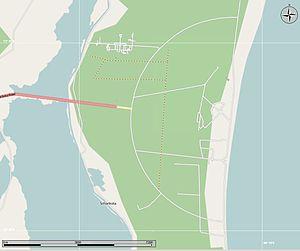
Le centre spatial Satish-Dhawan. Il est situé à l'extrémité orientale de la lagune de Pulicat, sur l'île-barrière de Sriharikota sur la côte orientale de l'Inde à 80 km au nord de Madras. Il est actif depuis 1971. Fin 2015 une cinquantaine de lancements de satellites avaient été réalisés au rythme croissant (environ 5 par an depuis 2014). La base, implantée en bord de mer, permet de lancer des engins spatiaux sur des orbites polaire et géostationnaire. Les installations comprennent deux pas de tir permettant de lancer indifféremment les lanceurs PSLV et GSLV ainsi que des installations industrielles où sont fabriqués les propulseurs d'appoint à propergol solide.